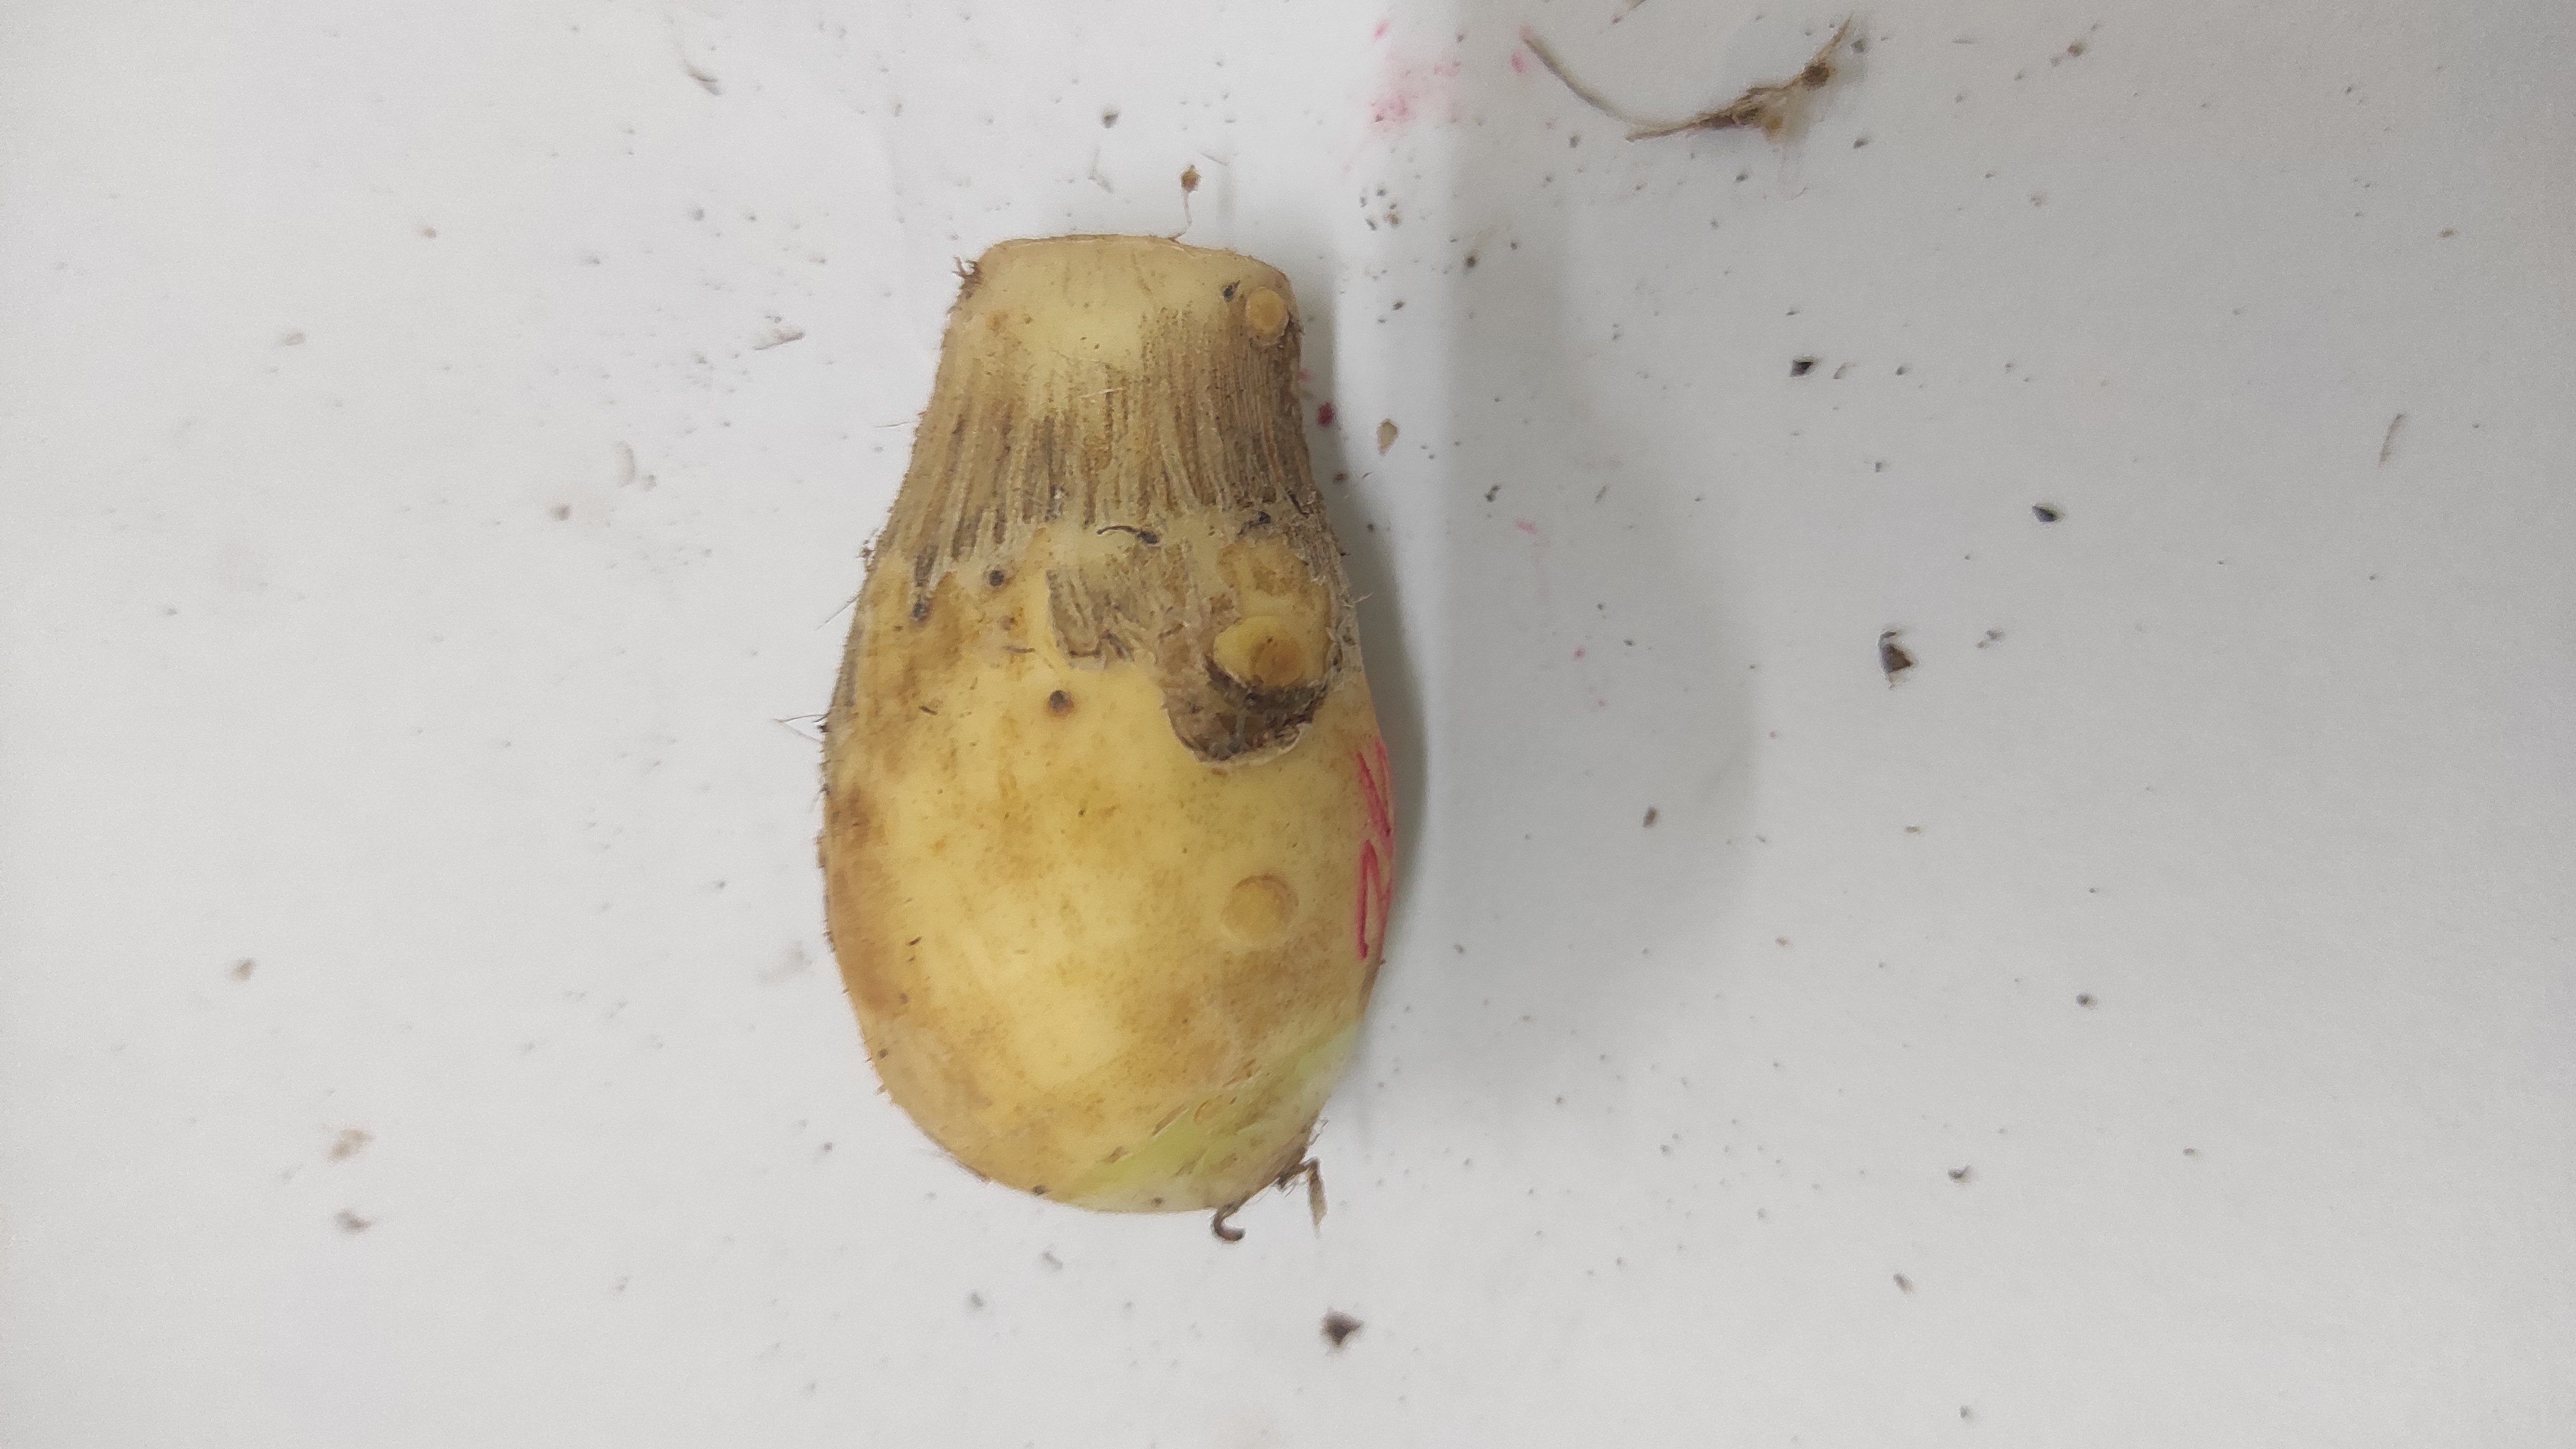
Crop: Taro root
Condition: Fresh